Camp Agawam

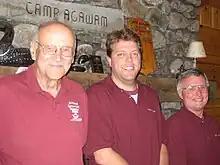
Recent camp directors (L to R): Dave Mason, Erik Calhoun, Garth Nelson

David Mason and his wife Peg founded the Main Idea program in 1971, a charitable project that sponsors attendance at the camp for disadvantaged boys from southern Maine towns. Mason states: "I wanted to do something for the boys living around here, who see out-of-state campers come and go each year, but think that camp is an experience that will never come their way." By 2005, the program had involved over 2,600 boys, and had gained local and national media coverage. Senator Susan Collins described the initiative in 2009 as "truly a meaningful investment in Maine's most precious resource—our children." As of 2014, the program is offered to over one hundred boys aged 9–15 years annually a free week's camp attendance in June.